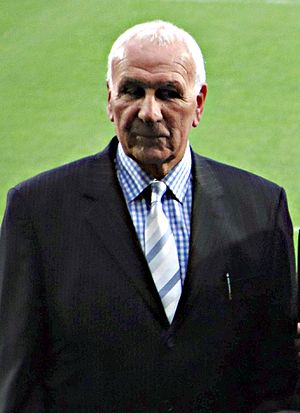
Peter Brabrook
Peter Brabrook var en engelsk fodboldspiller.